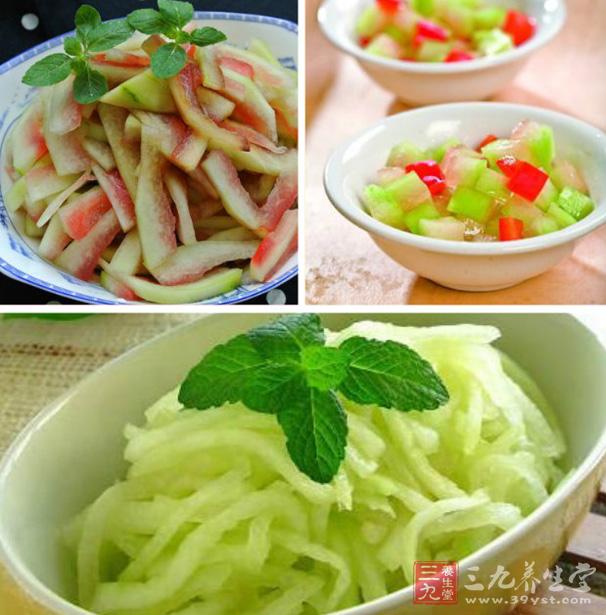
Label: trash